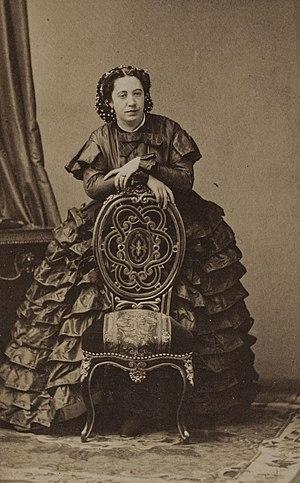
Élisabeth Disdéri, née Geneviève-Élisabeth Francart vers 1817 à Paris et morte dans la même ville le 16 décembre 1878, est une photographe française.